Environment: real
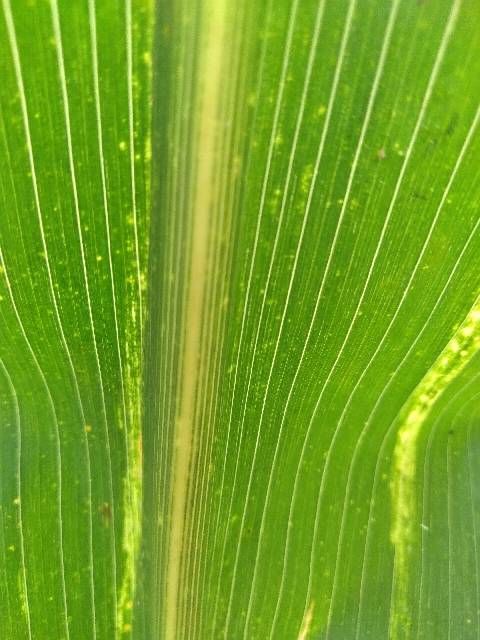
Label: lethal_necrosis